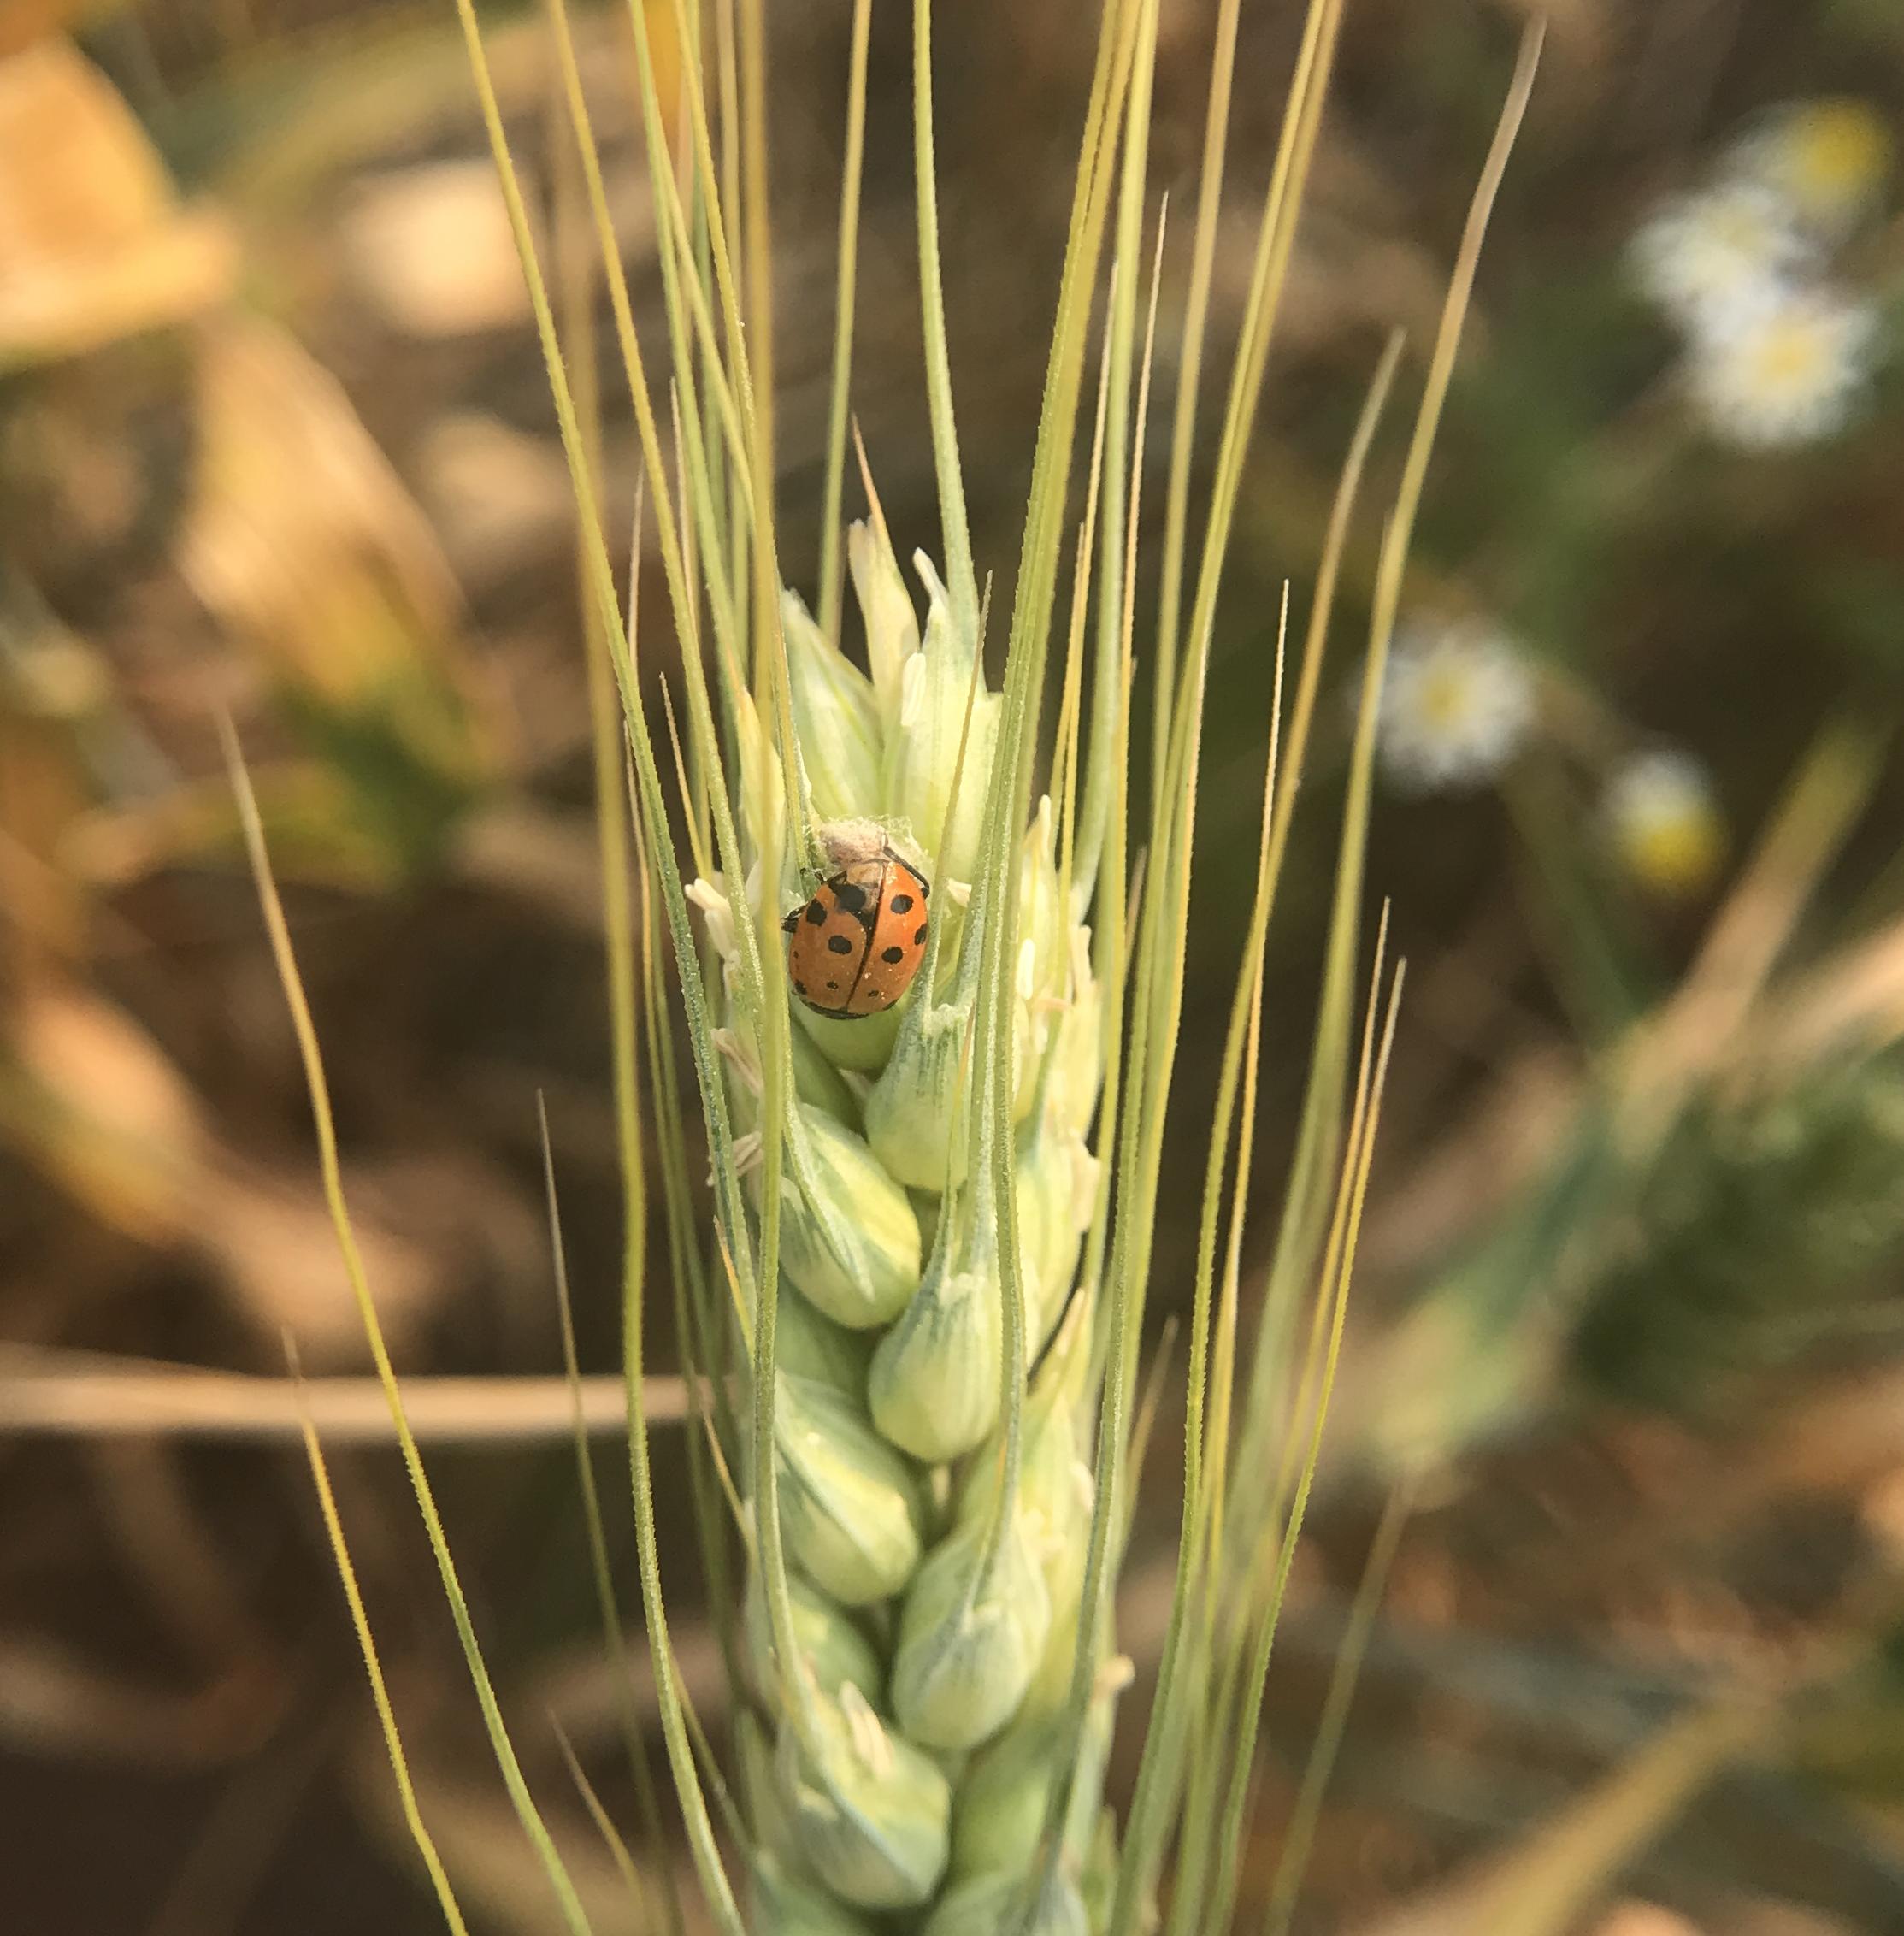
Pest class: predators